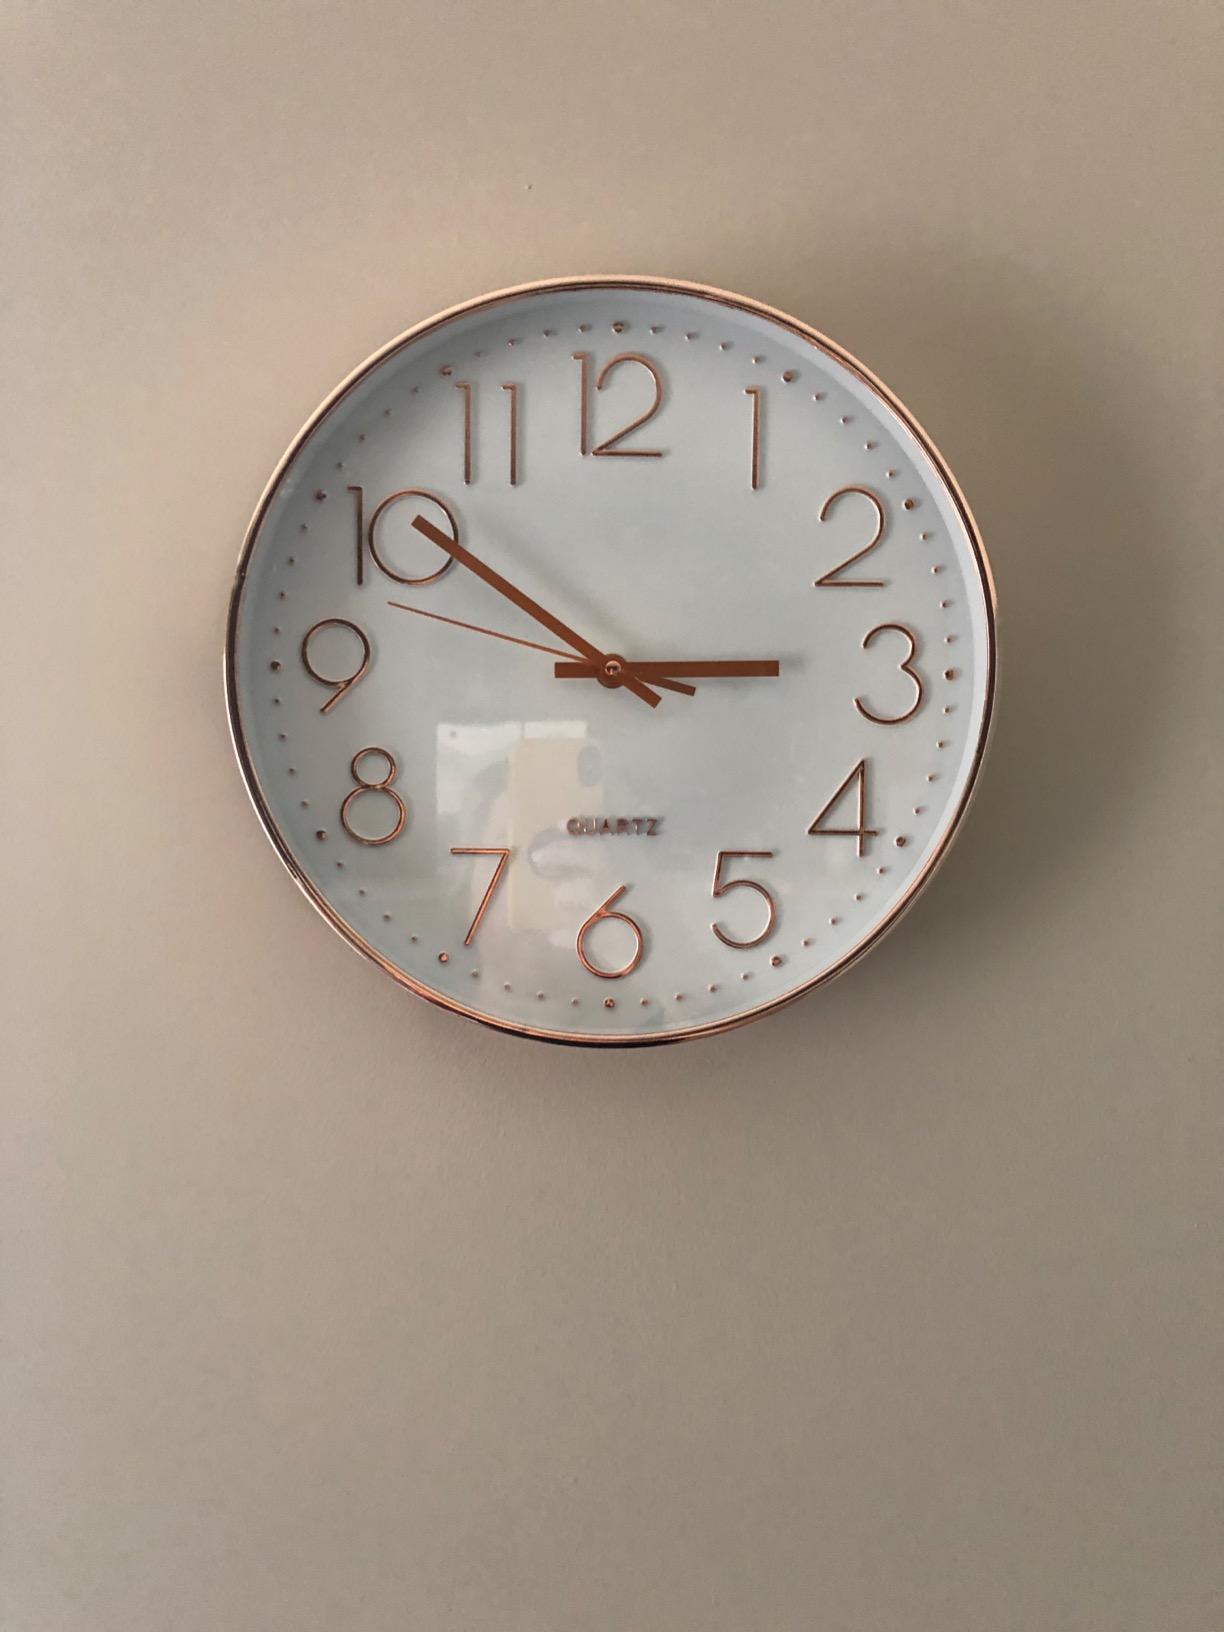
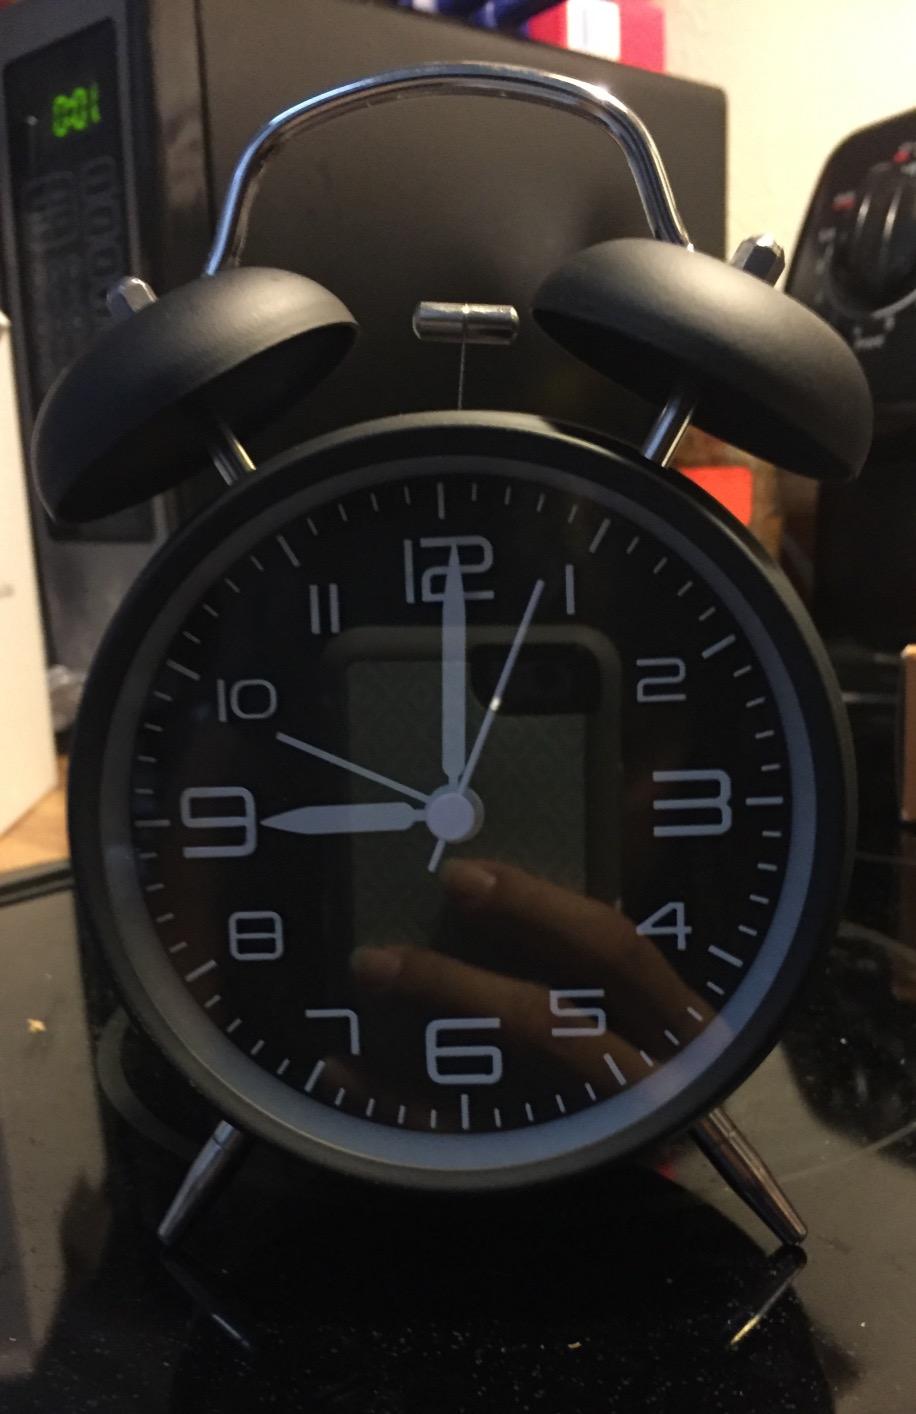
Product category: clock
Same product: no